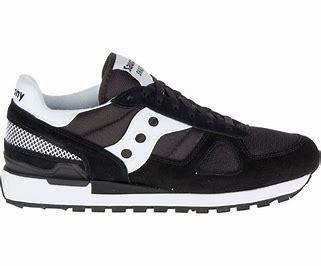
Brand: Saucony
Model: Shadow Original